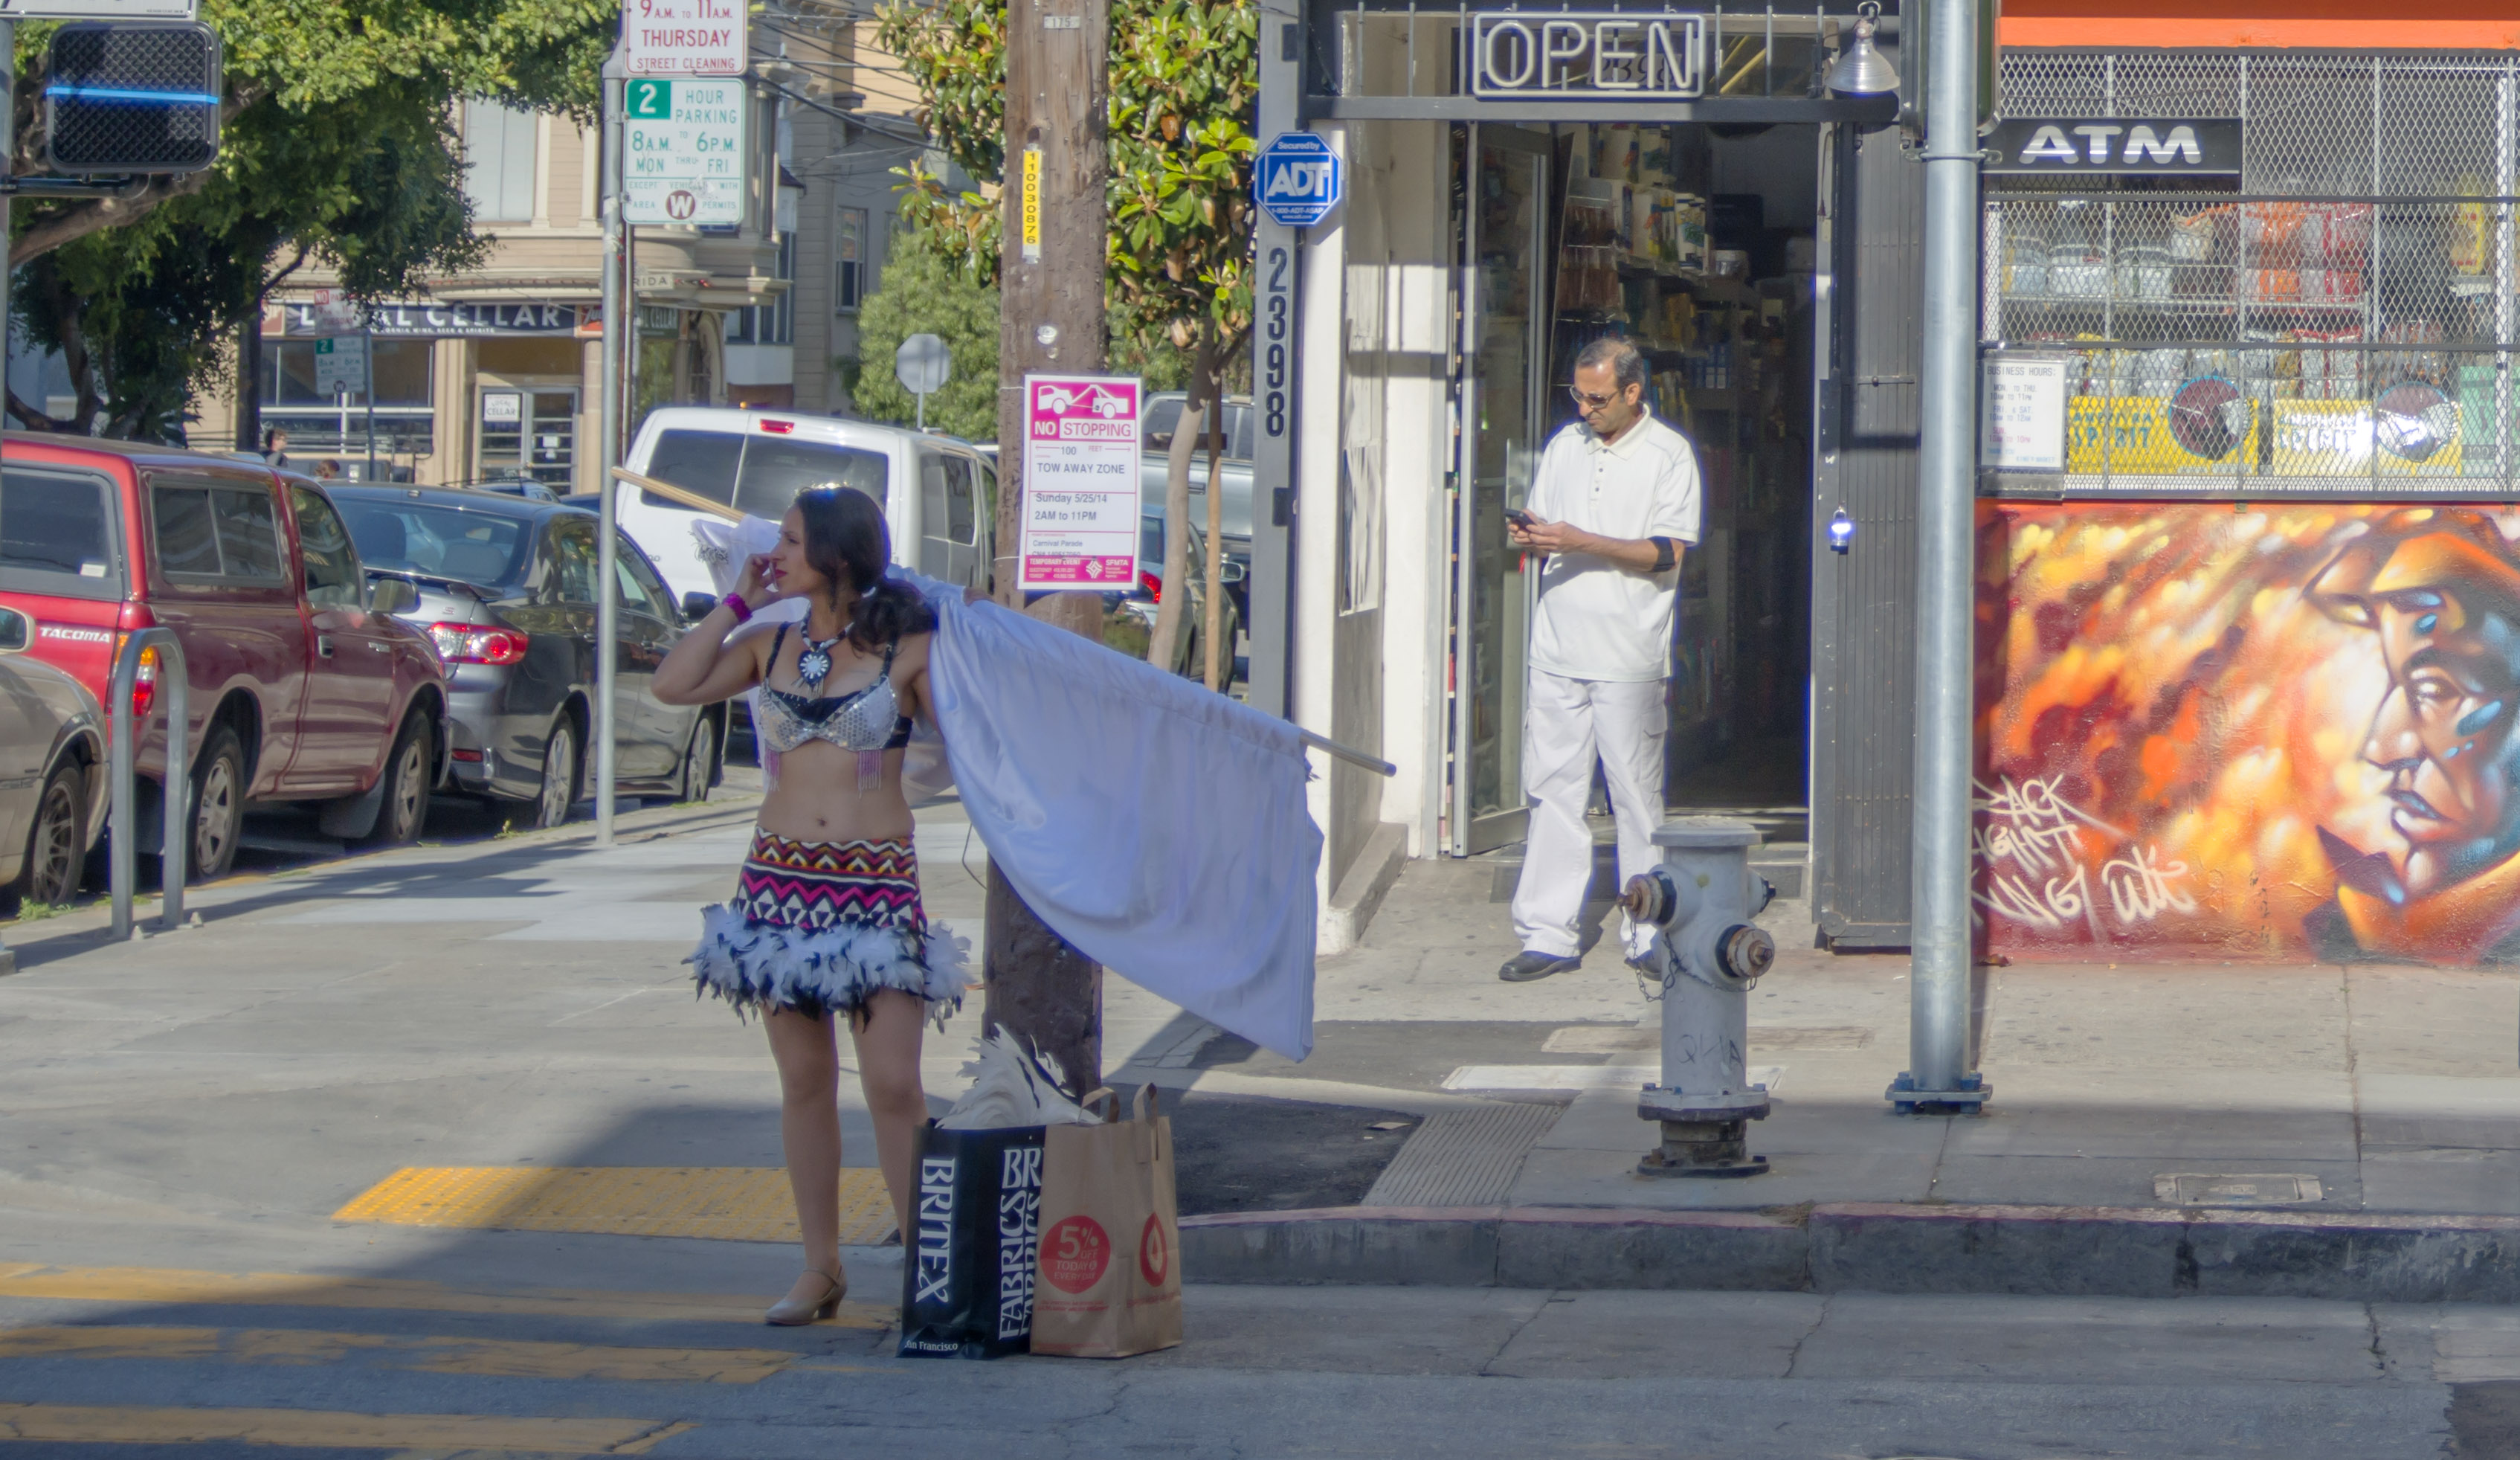
pedestrian, road, street, color, art, infrastructure, urban area